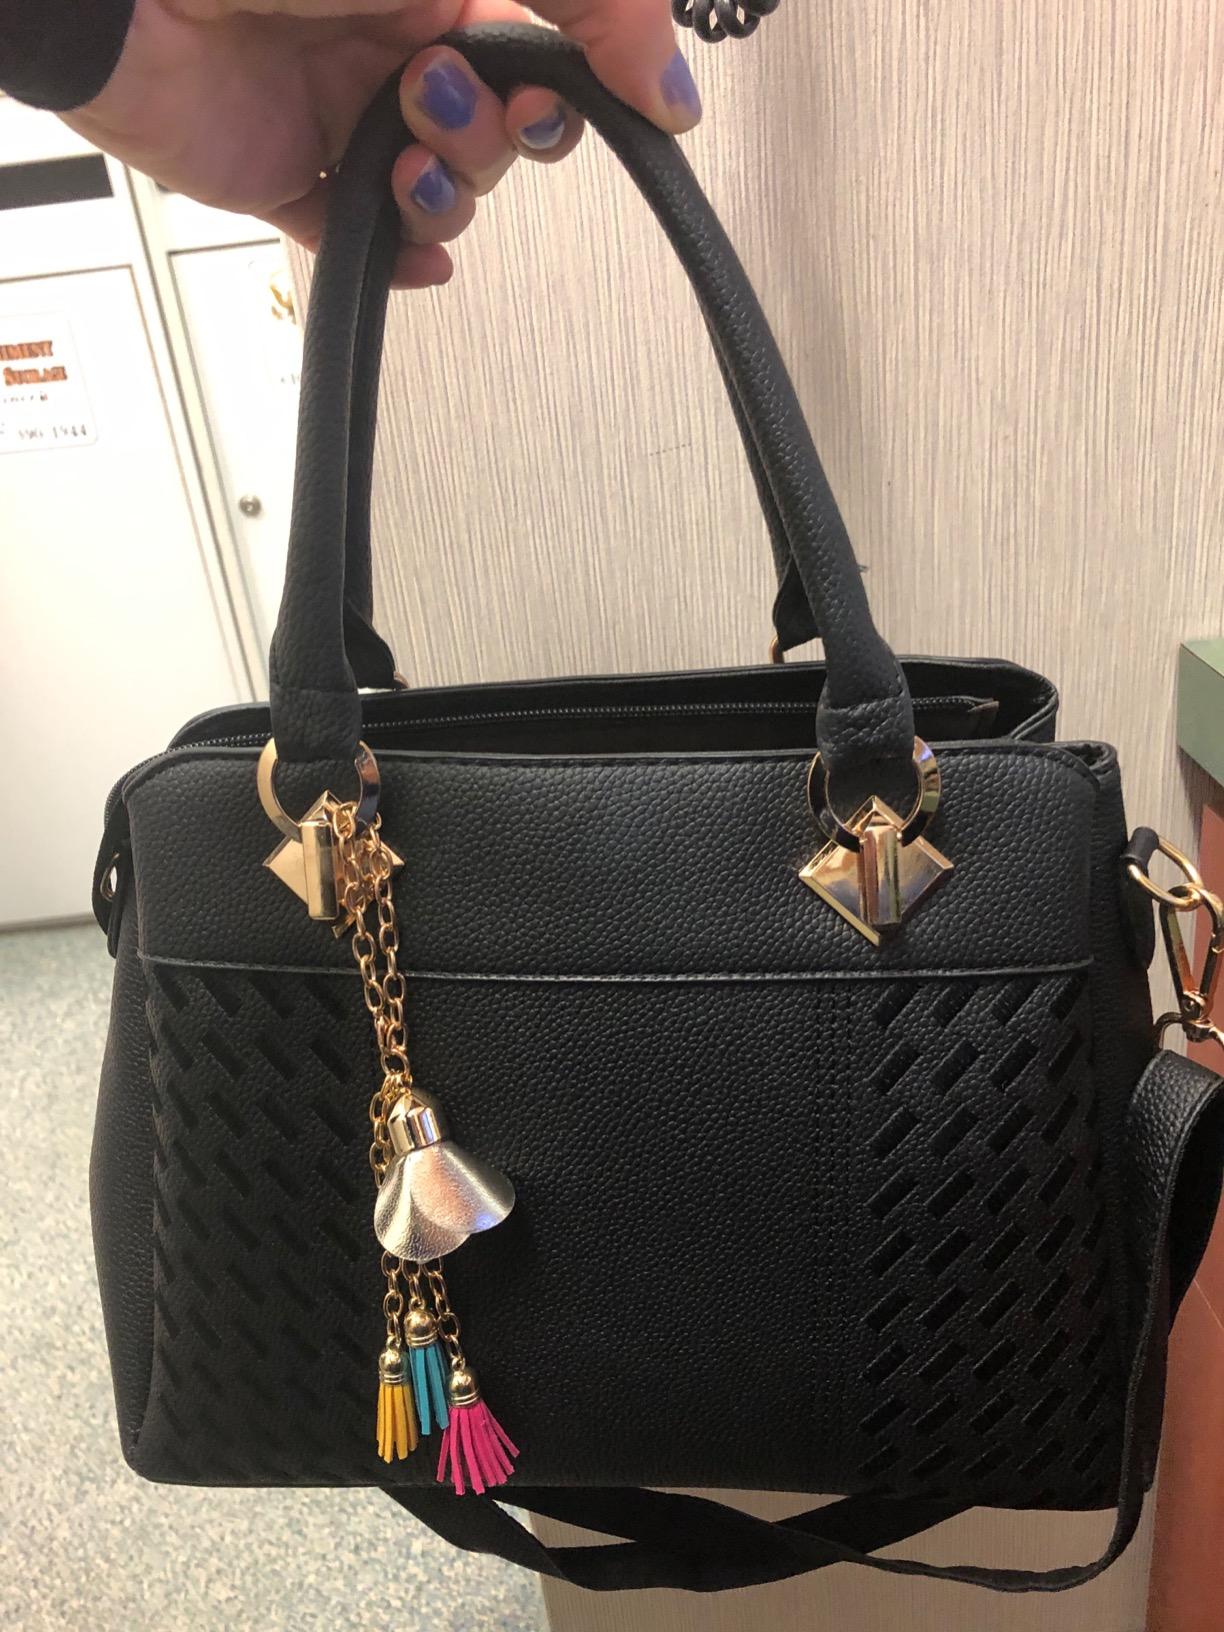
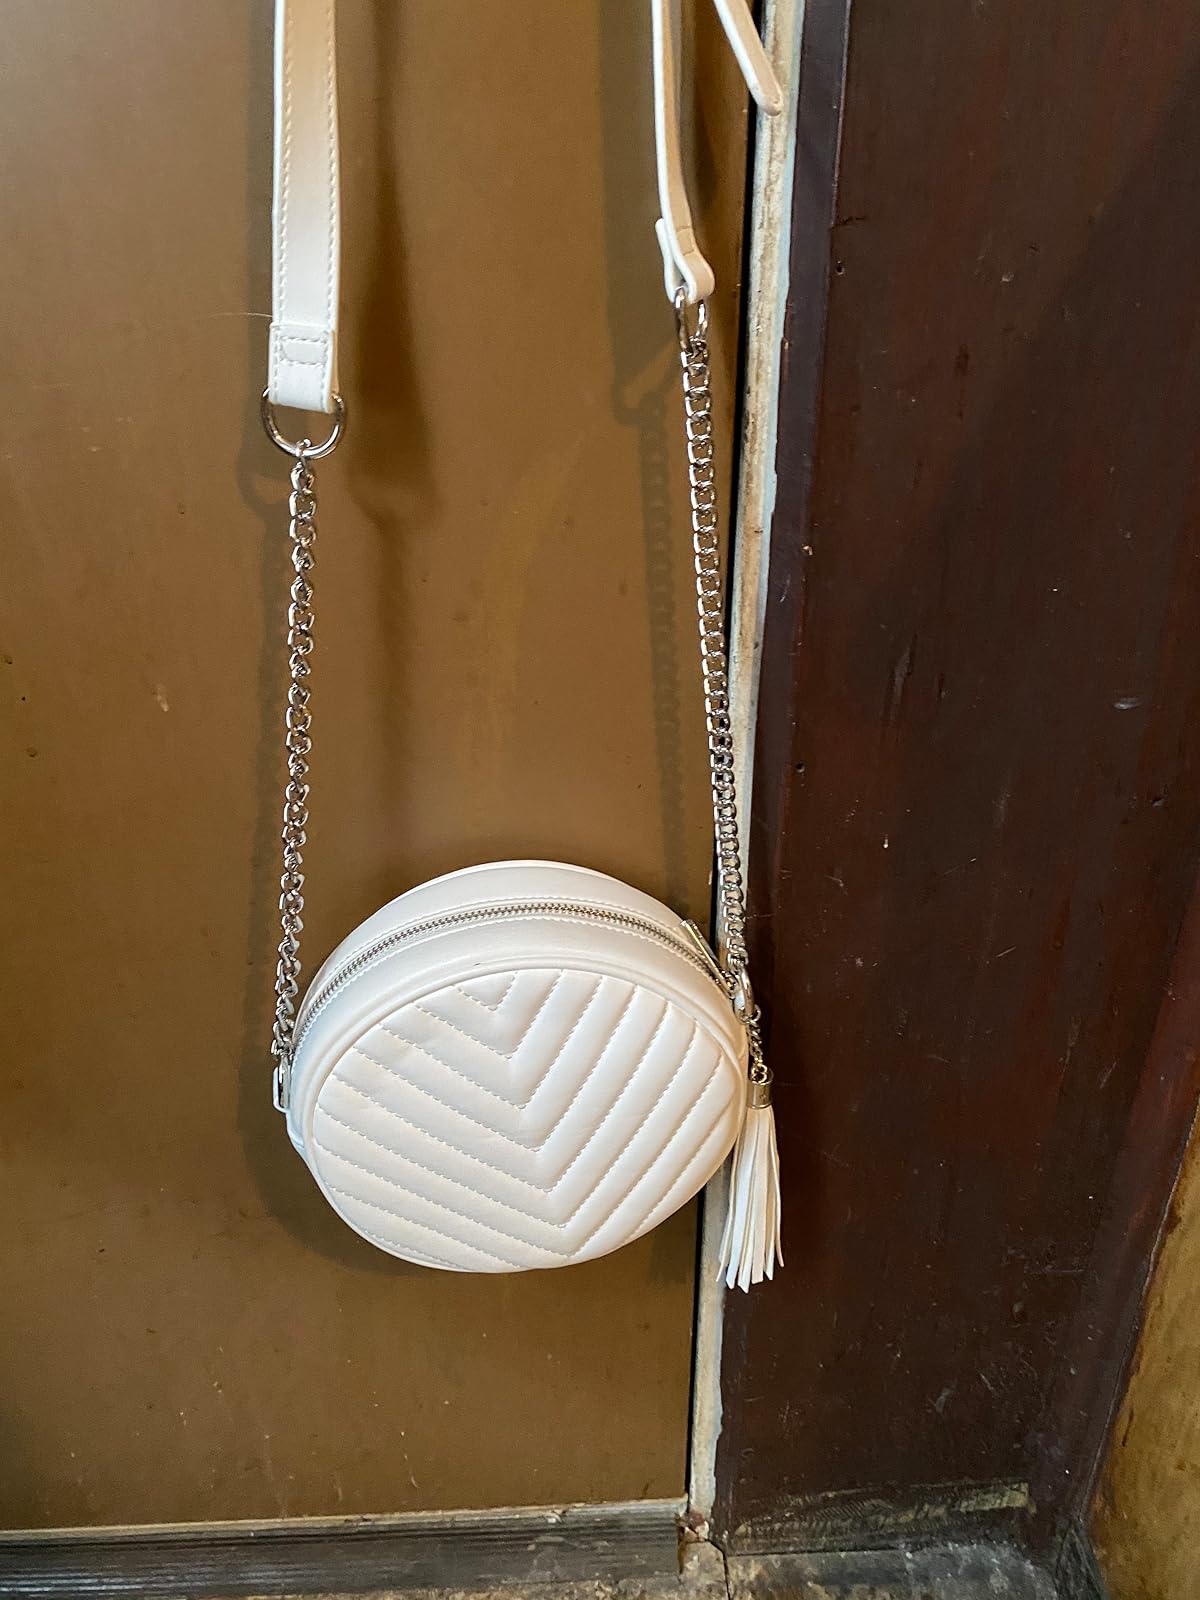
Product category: accessories_handbag
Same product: no